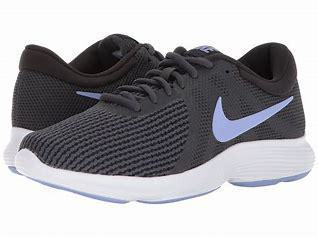
Brand: Nike
Model: Revolution 4